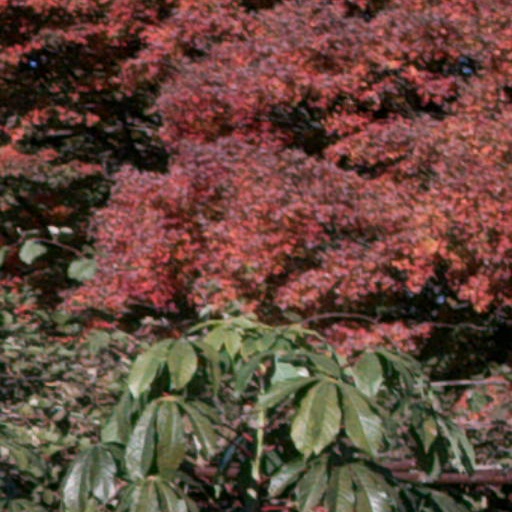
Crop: cassava